Ginostra (village)

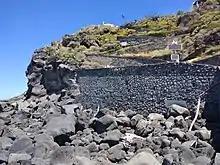
Ginostra from port

Ginostra can only be reached by boat due to a lack of roads or trails on the island. Boats dock at the new pier, opened in December 2004.